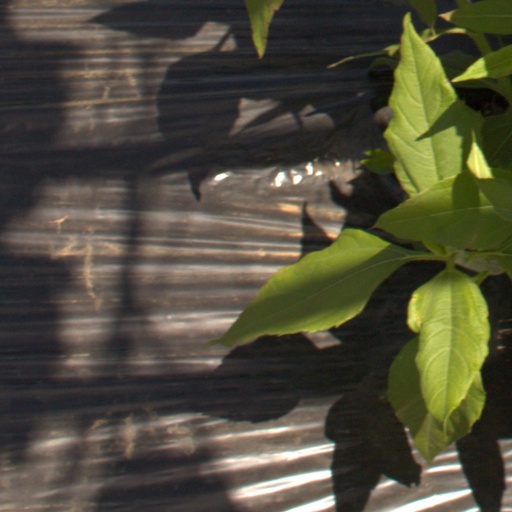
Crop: Jerusalem artichoke